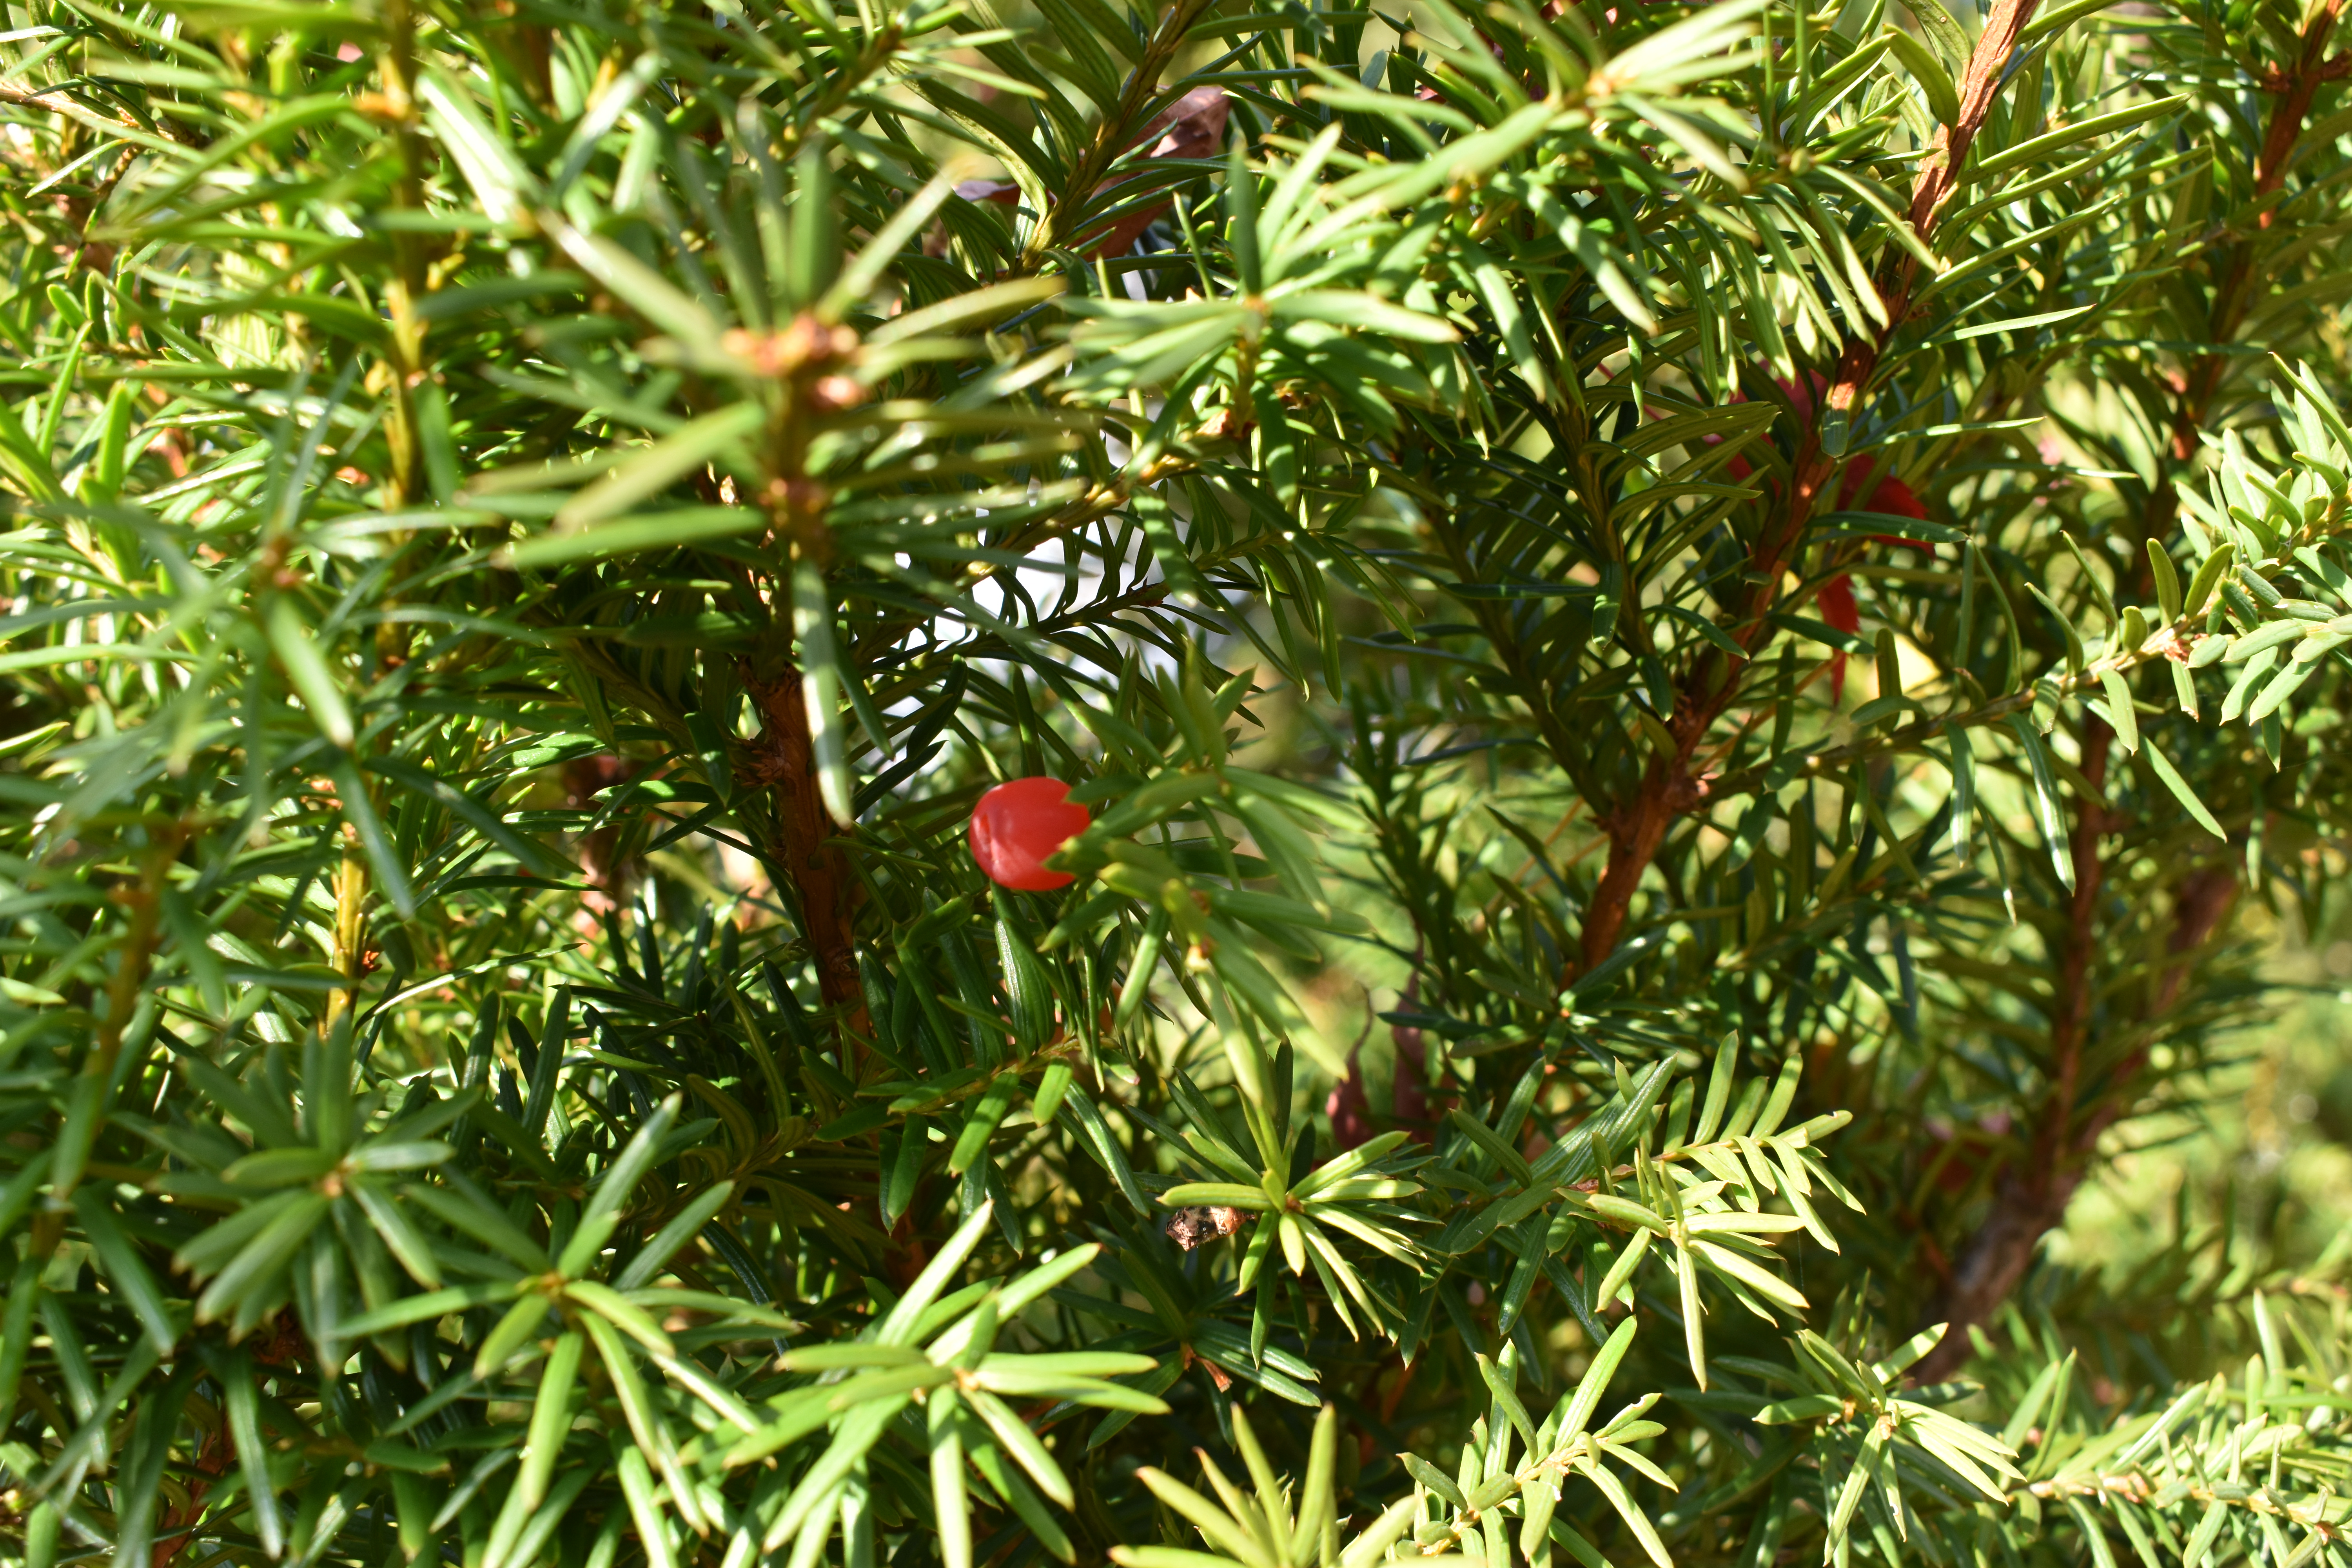
yamagata, japan, nature, tree, fruit, pinetree, university, park, autumn, plant, taxus baccata, vegetation, yew family, conifer, flora, evergreen, biome, pine family, branch, spruce, cypress family, juniper, shrub, fir, plant community